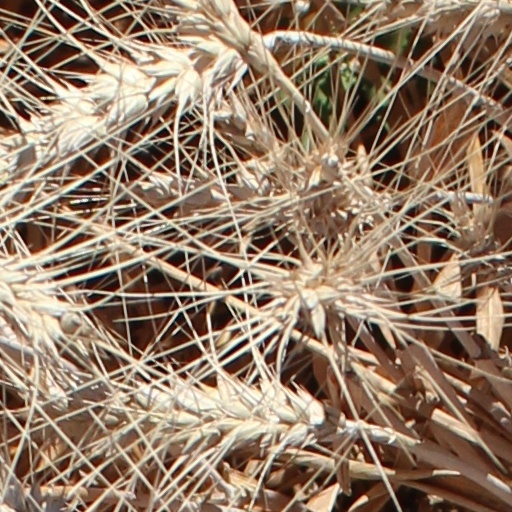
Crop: wheat